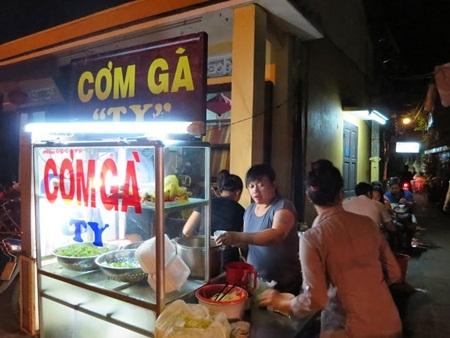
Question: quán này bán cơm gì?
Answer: quán này bán cơm gà